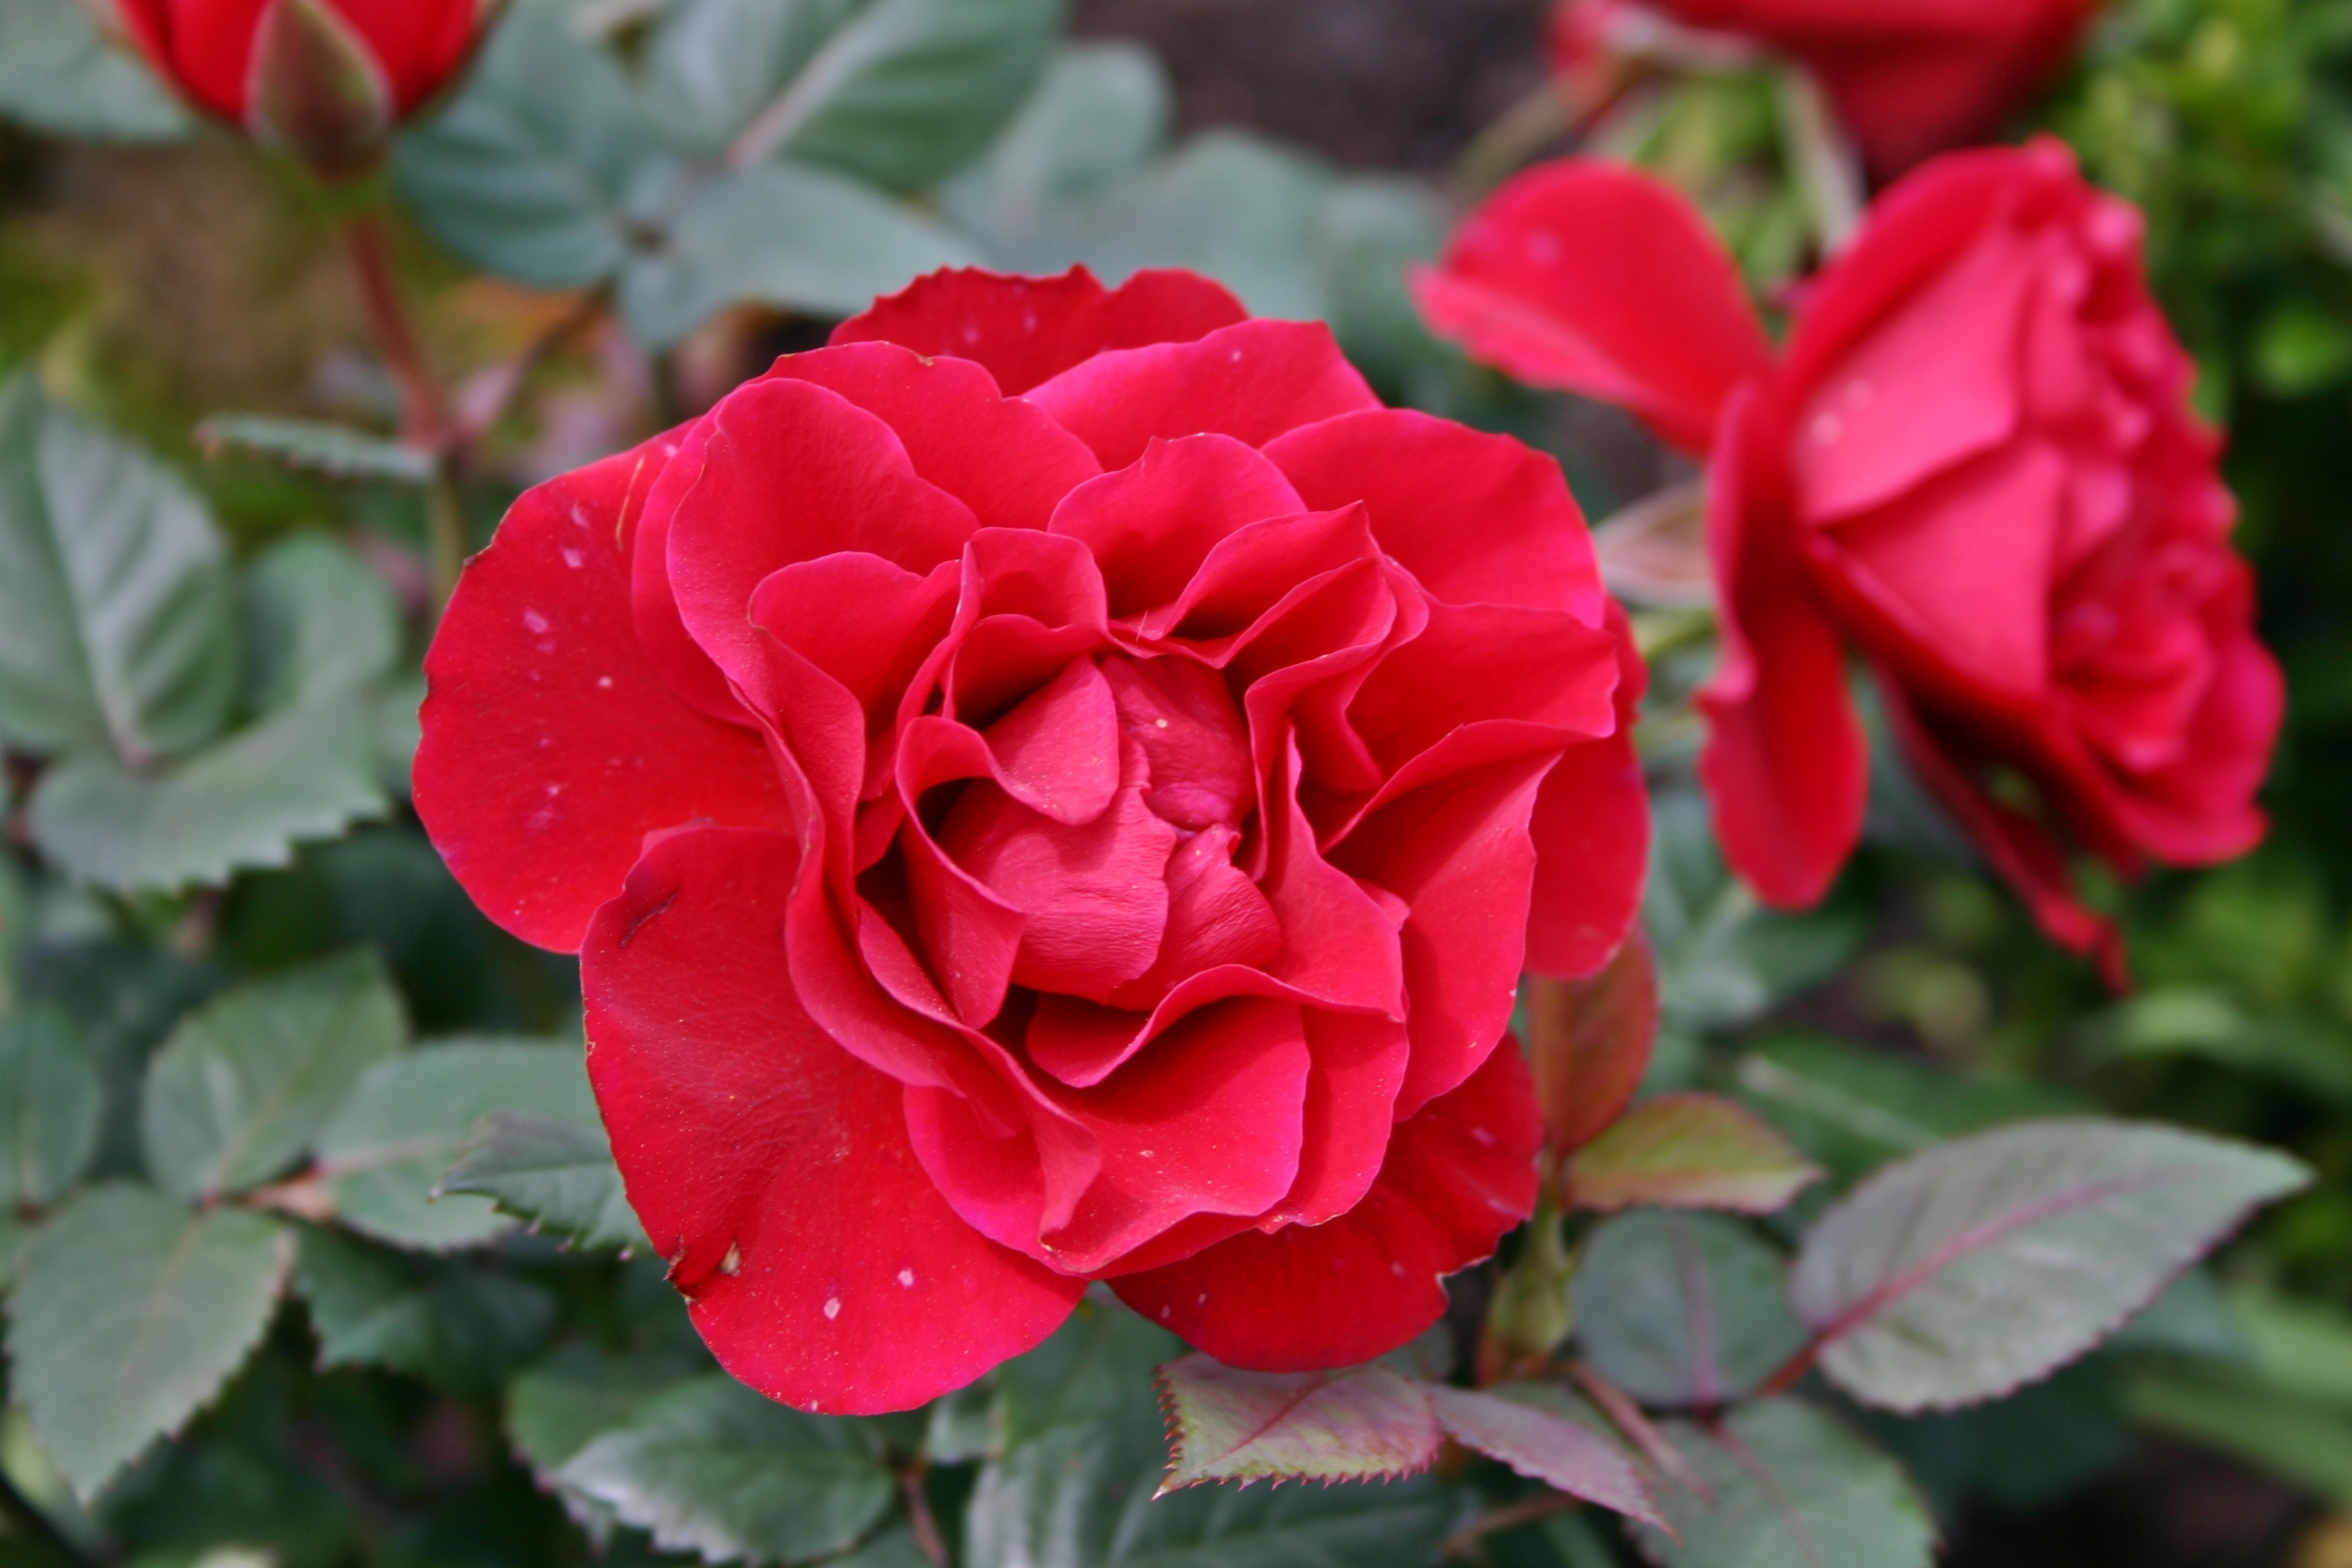
nature, blossom, plant, flower, petal, bloom, rose, red, romantic, garden, flora, red rose, floribunda, rose bloom, flowering plant, garden roses, rose family, garden rose, annual plant, land plant, rosa centifolia, rose order, rosa gallica